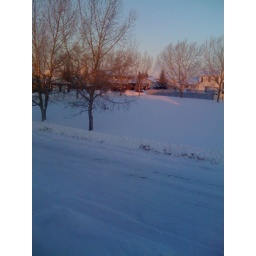
Shortest day of year, 38 below celcius. Beauitiful light and clear blue sky.